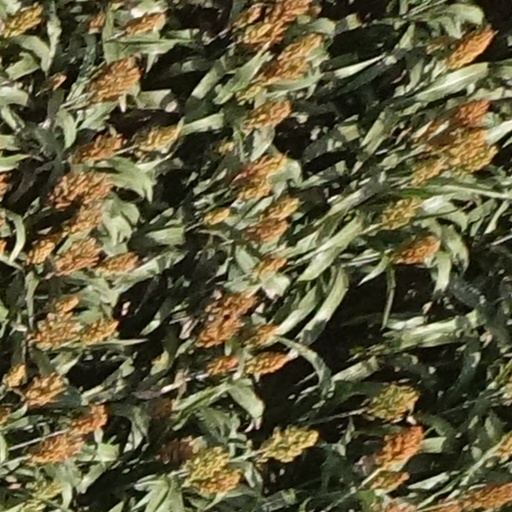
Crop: sorghum